Irataba

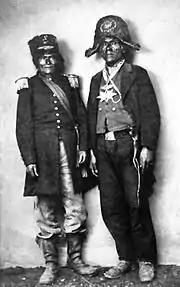
Irataba (right) with Yavapai leader Ohatchecama, photographed at the trial following the Wickenburg Massacre (Library of Congress photograph collection)

Irataba's name, also rendered as Ireteba, Yara tav, Arateve, Yarate:va, and Yiratewa, derives from the Mohave language phrase "eecheeyara tav", which means "beautiful bird". He was born into the "Neolge", or Sun Fire clan of the Mohave Nation . He lived near a rock formation that gave its name to Needles, south of where the Grand Canyon empties into the Mohave Canyon in present-day Arizona, near the Nevada and California border. The Mohave lived in houses along the riverbank in the Mohave Valley, during winter in half-buried dwellings built with cottonwood logs and arrowweed covered in earth, and in the summer in open-air flat-roofed houses called "ramadas".